List of Great White band members

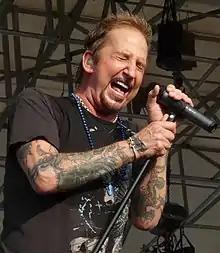
Jack Russell took a break in 2010 due to medical reasons, before forming his own version of the group in 2011.

During a tour in 2008, McNabb decided to leave Great White. He was replaced that May by Scott Snyder. He debuted on "Rising", issued early the next year. During the subsequent tour, Russell was forced to take a break to undergo surgery for a perforated bowel. He was temporarily replaced by XYZ's Terry Ilous. After one show with former Rough Cutt and Quiet Riot frontman Paul Shortino, former Warrant vocalist Jani Lane took over for a run of shows later in the year. Ilous returned in early 2011, although it was planned that Russell would return once he had recovered from surgery. By December, however, he had formed his own version of the band, with Ilous remaining in the main group.